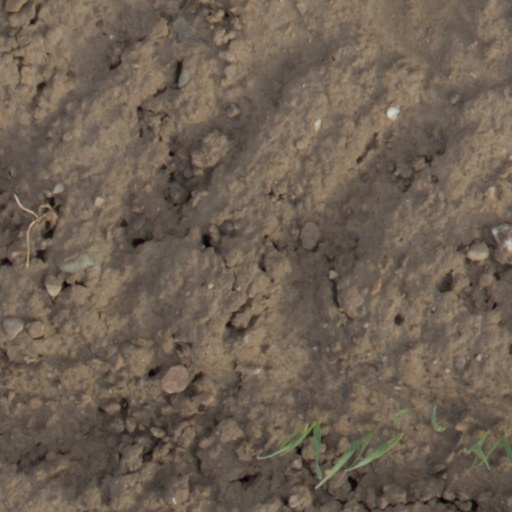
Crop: wheat